Seiko

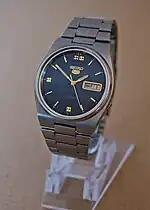
A Seiko 5 showcasing attributes of the sub brand, including a recessed crown at the 4 o'clock position and day-date complication

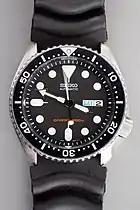
Seiko SKX007 dive watch

Seiko Corporation of America distributes Seiko watches and clocks, as well as Pulsar and Lorus brand watches, in the United States. The models available in the United States are typically a smaller subset of the full line produced in Japan. Seiko Corporation of America is headquartered in Mahwah, New Jersey, alongside the Coserv repair center. In the United States, Seiko watches are sold primarily by fine jewelers, department stores, and 19 Seiko company stores.